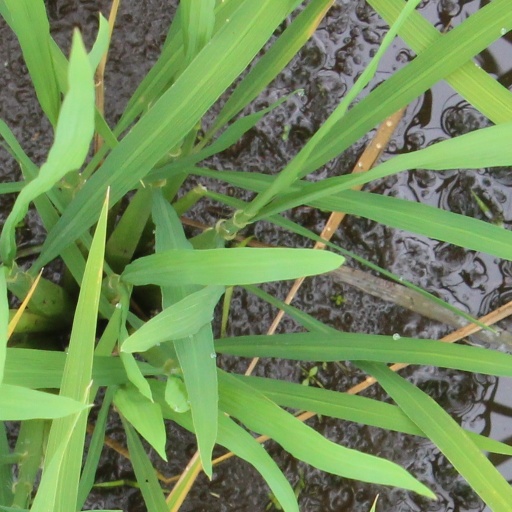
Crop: rice